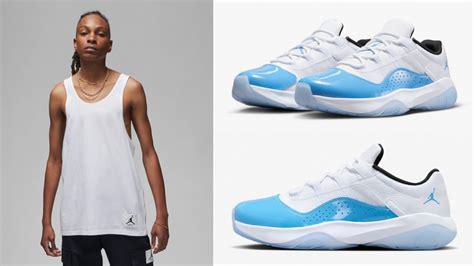
Brand: Jordan
Model: 11 Cmft